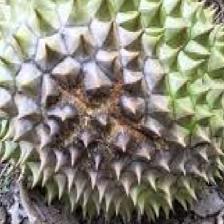
Label: fruit_rot